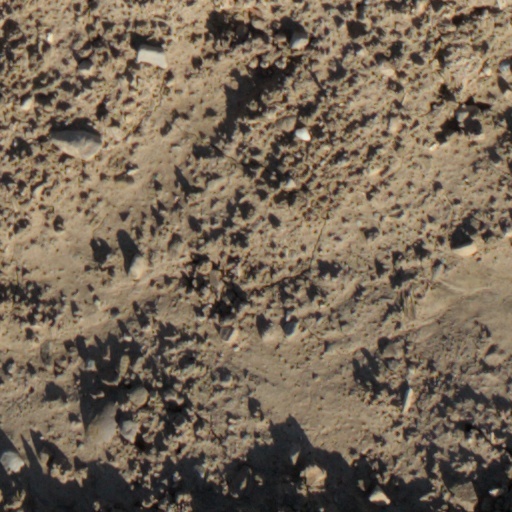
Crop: wheat